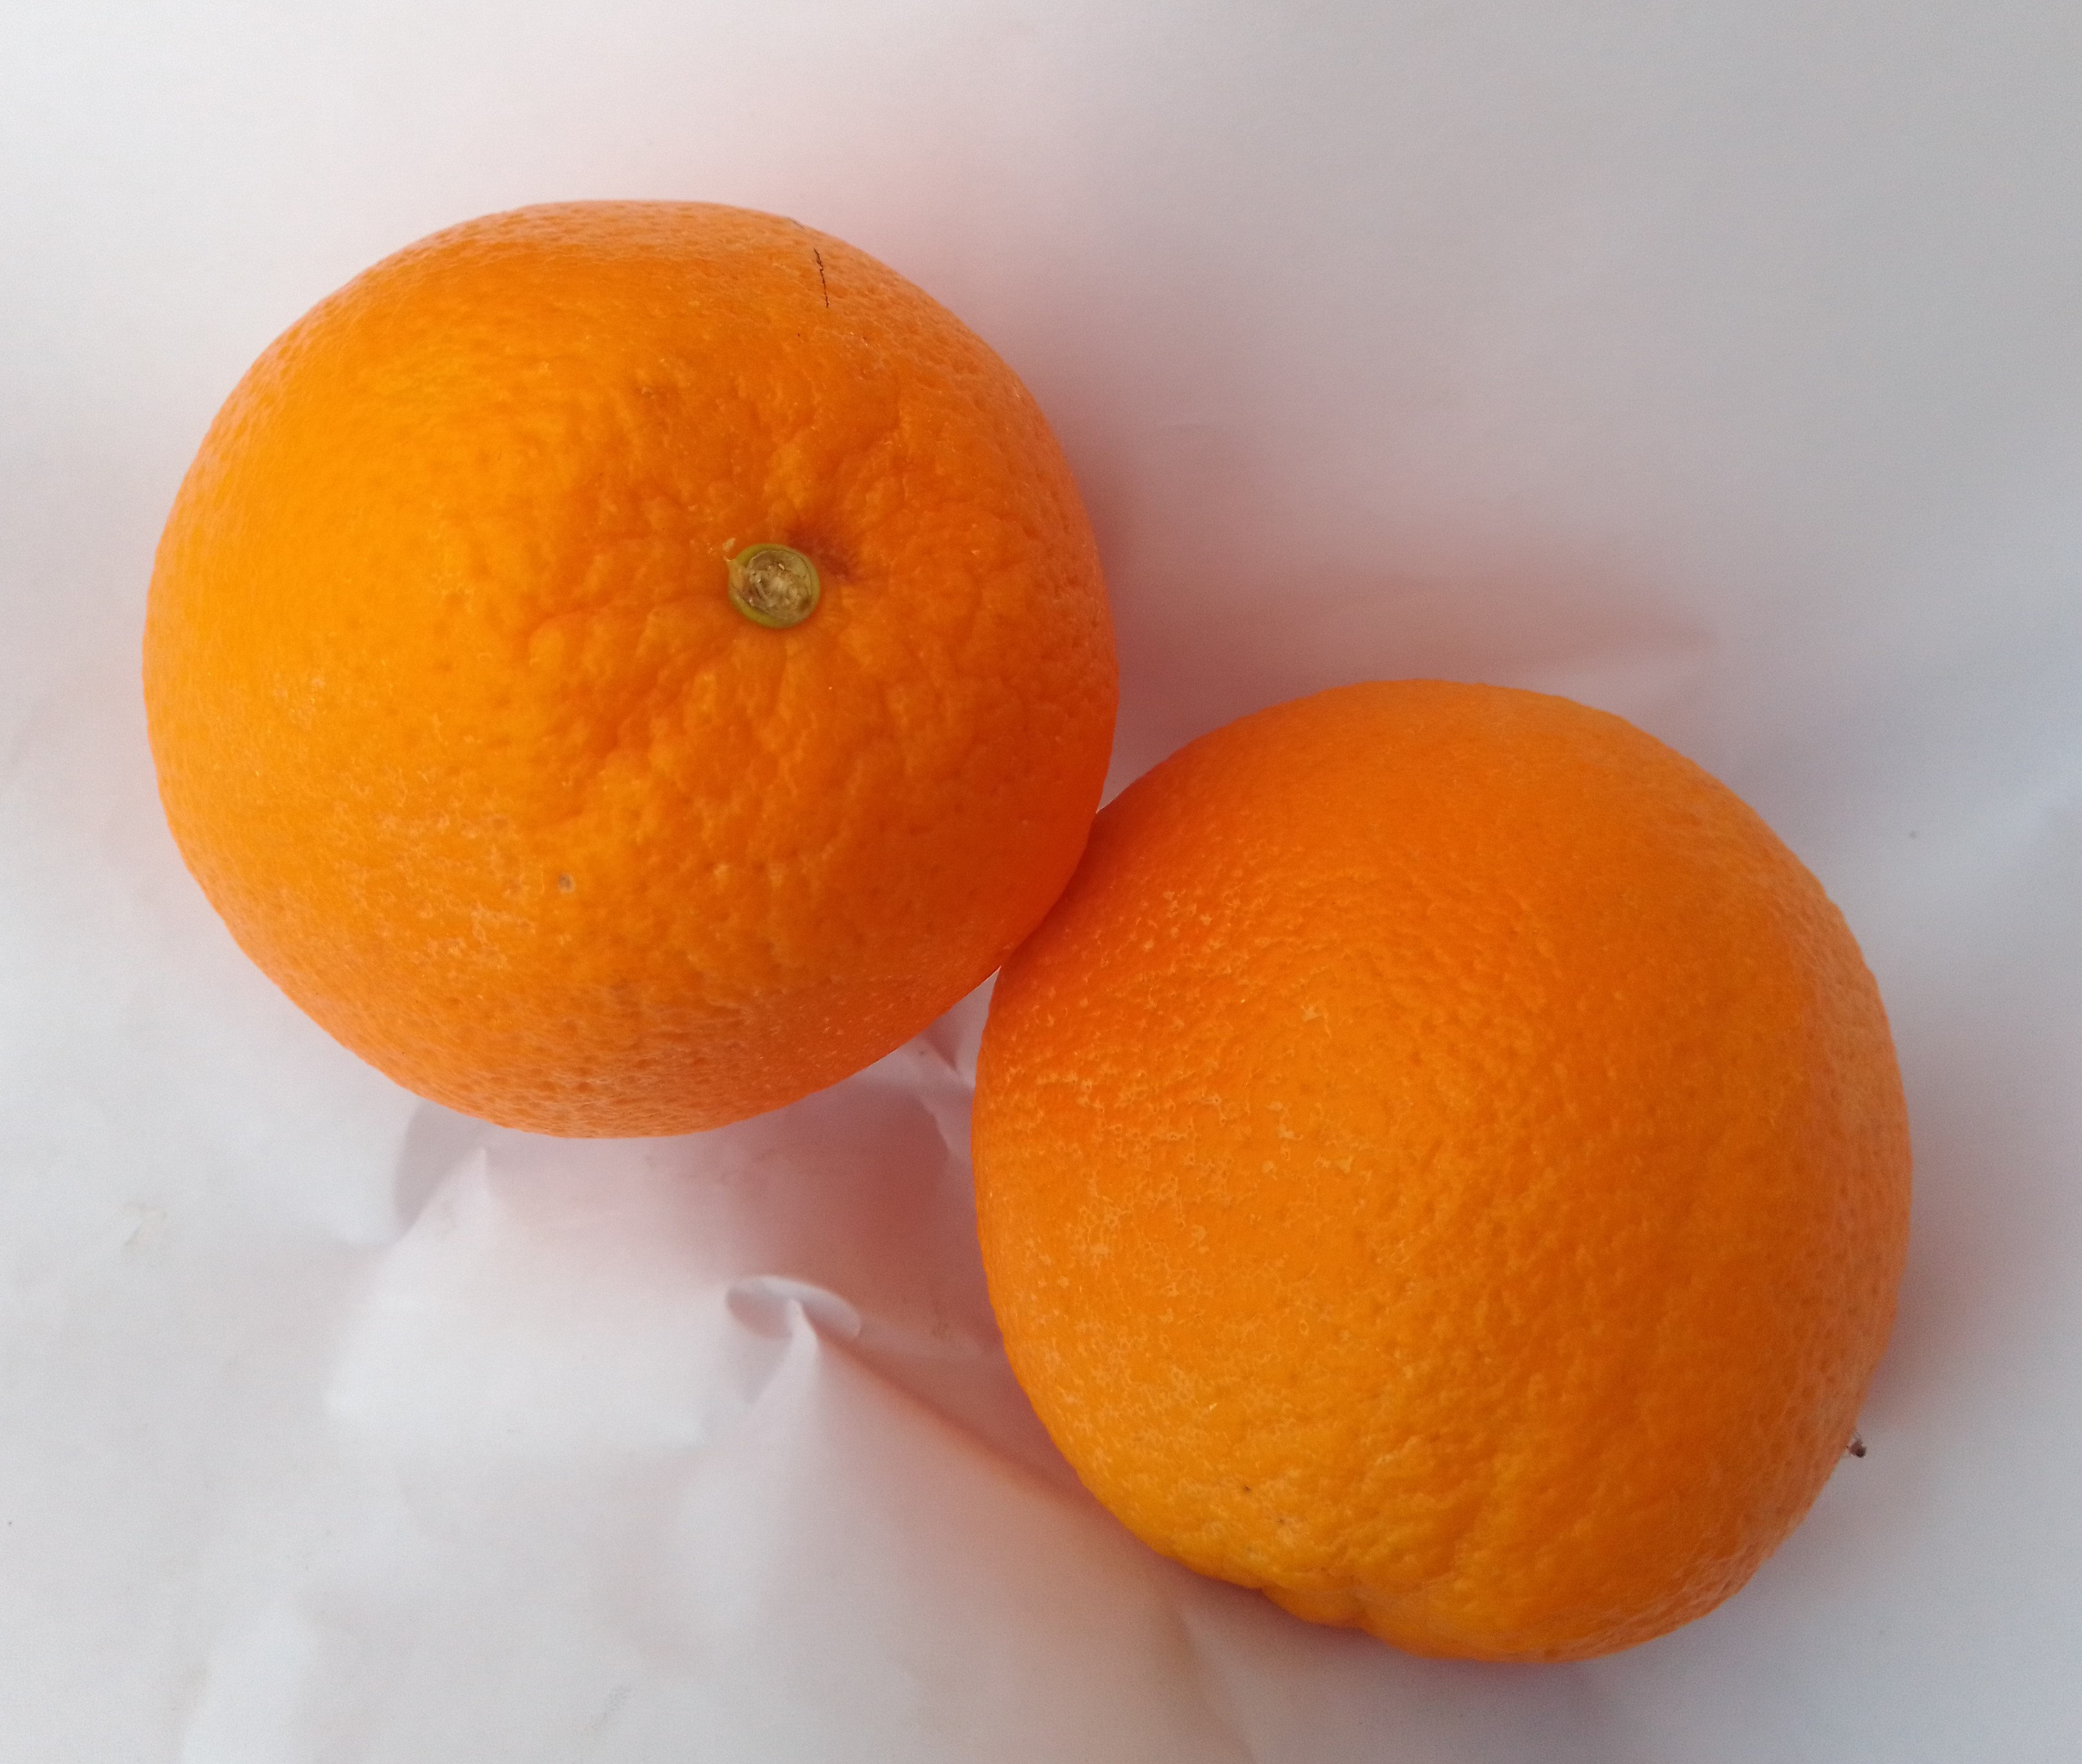
Fruit: orange
Condition: fresh